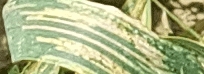
Label: Wheat___Yellow_Rust